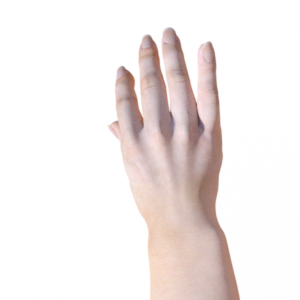
Label: paper